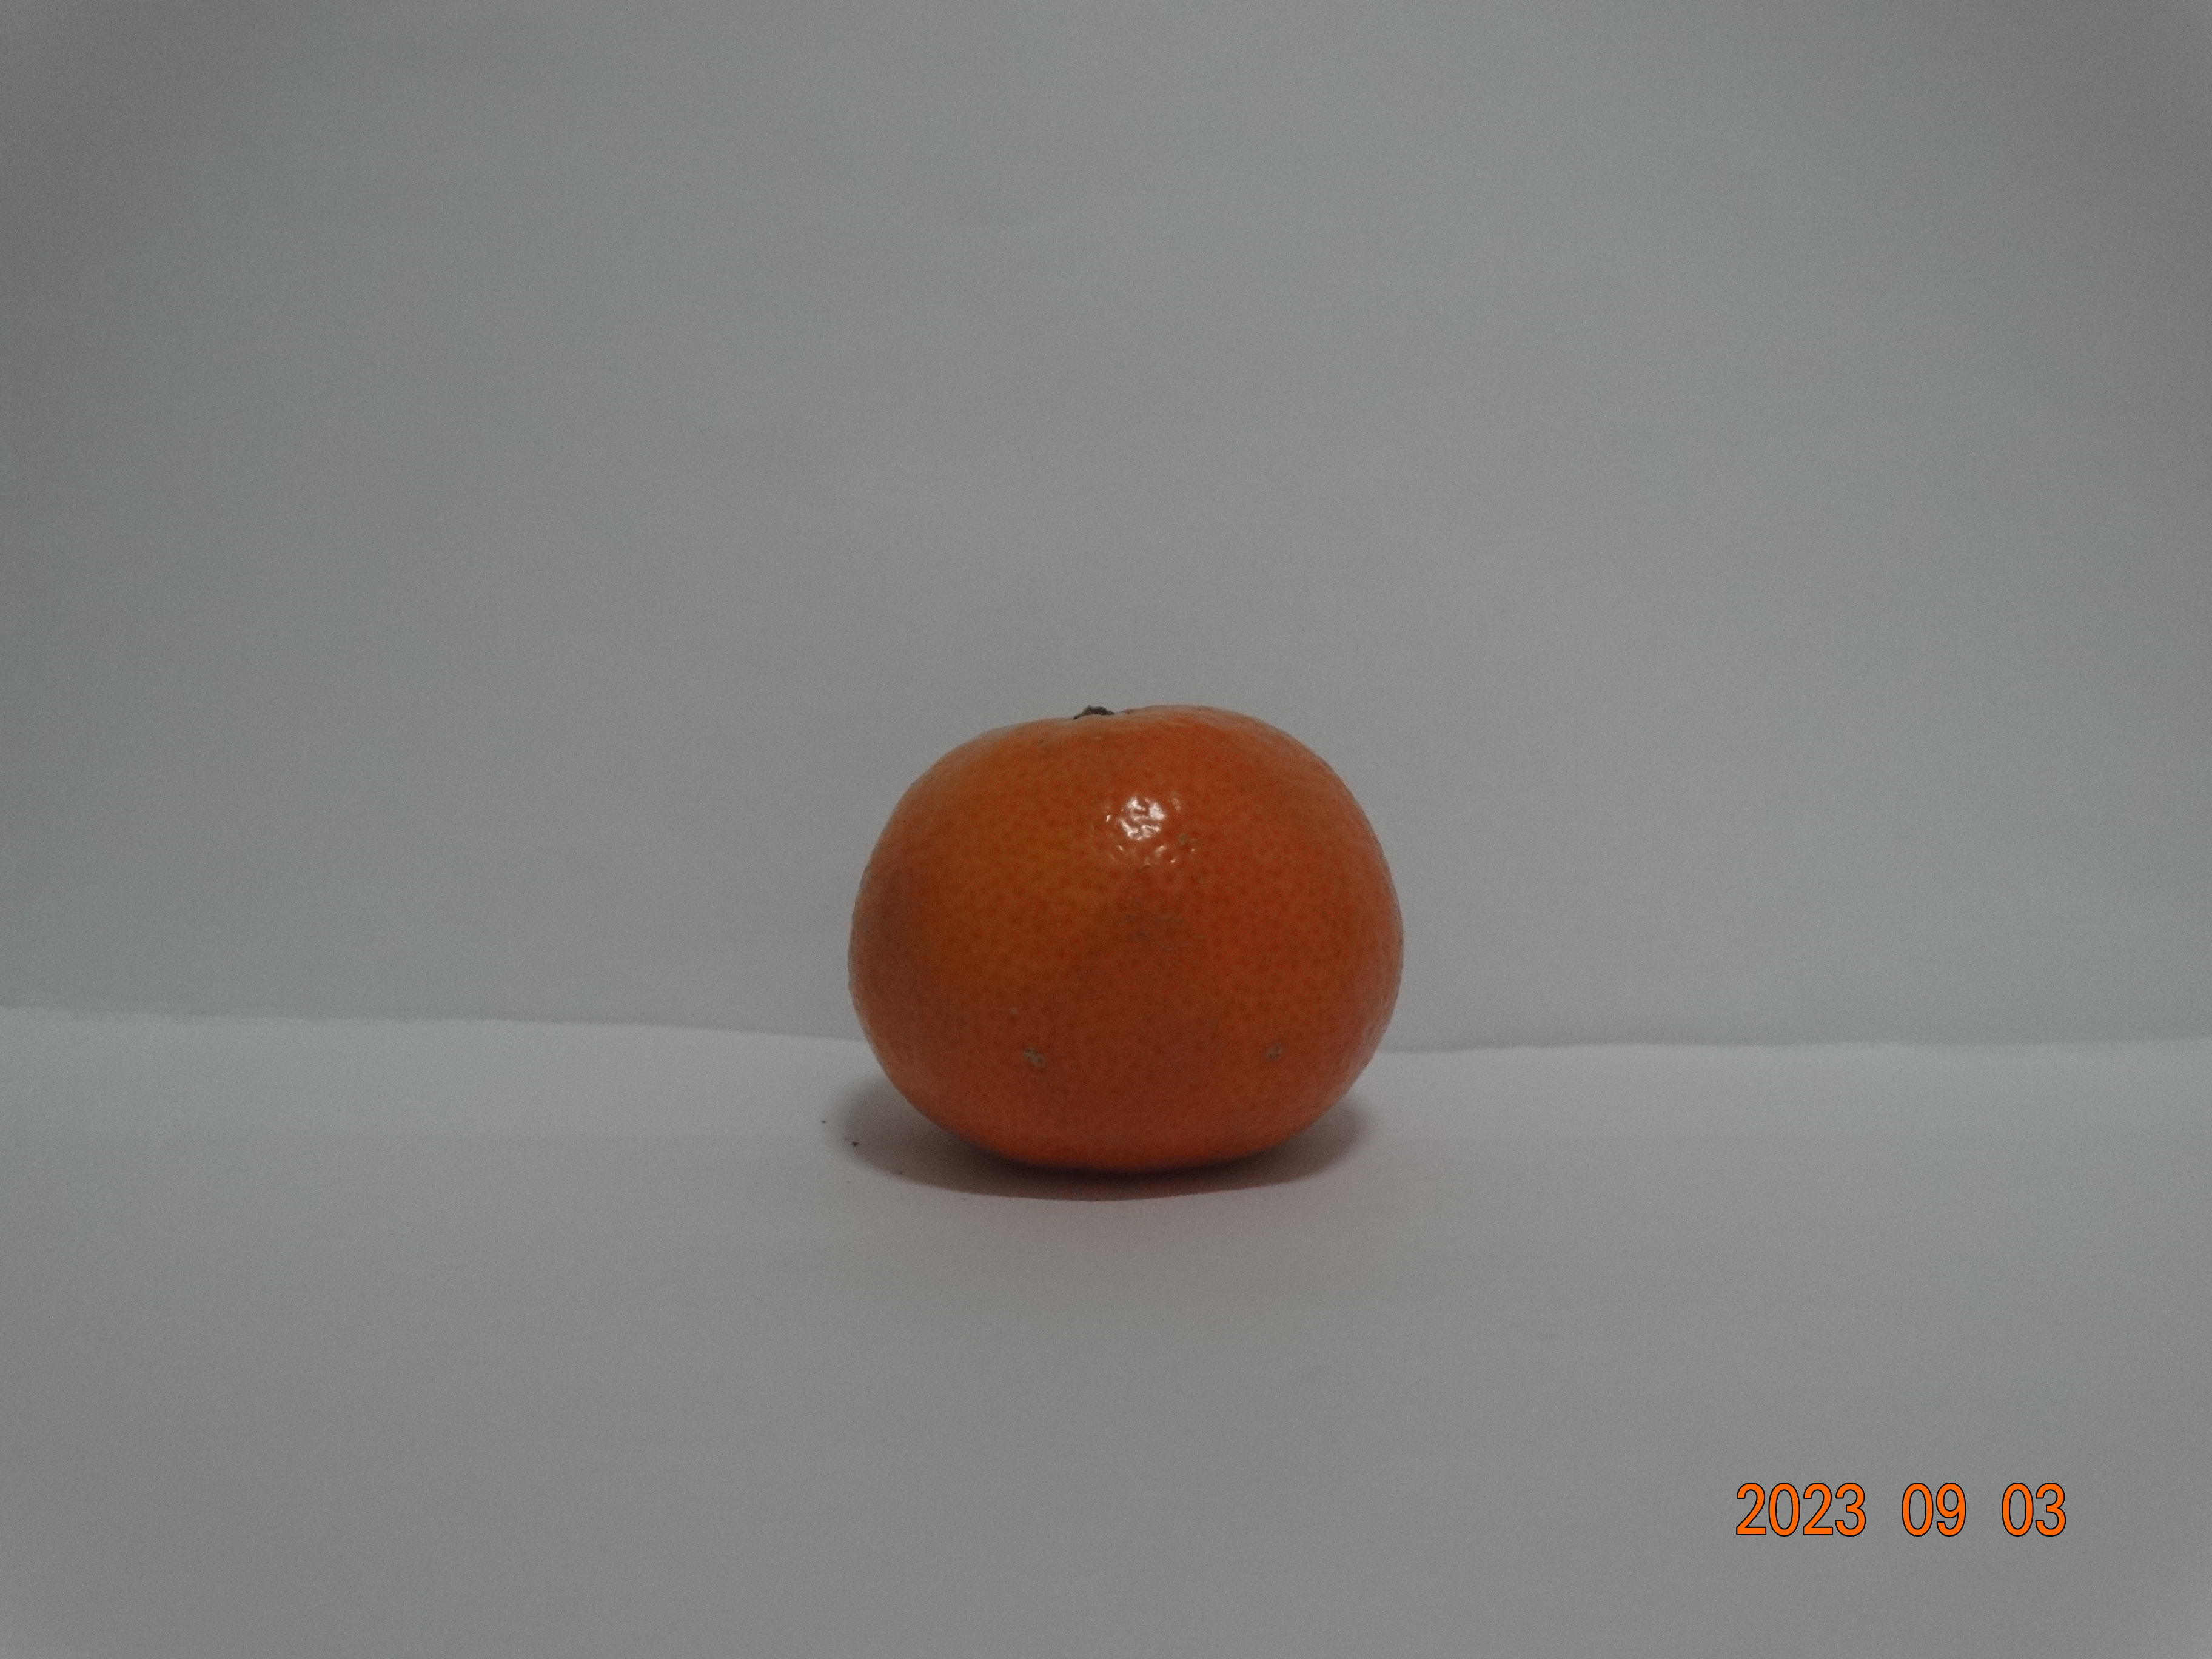
Citrus fruit variety: tangerine